The Vestal Virgin

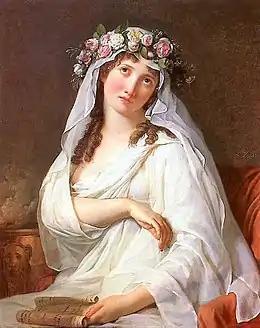
"The Vestal Virgin" (c. 1784–1787) by Jacques-Louis David

The Vestal Virgin is an oil-on-canvas painting by the French artist Jacques-Louis David. Its date is unknown, but Antoine Schnapper estimates it between 1784 and 1787, 1787 being the year given for it in the 1803 Lespinasse sale catalogue. Sophie Monneret suggests 1783, the same year as "Andromache Mourning Hector", perhaps in response to the creation of the Prix de Vertu.